Explorer of the Seas

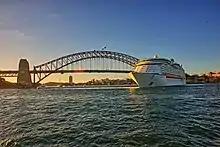
"Explorer of the Seas" visiting Sydney Harbour

An automated system for gathering data was installed in 2008.) At launch, "Explorer of the Seas" had a tonnage of , exceeding that of her sister ship by 32 GT and making her the world's largest passenger ship. She held that record until being overtaken by in 2002. In early 2015, "Explorer of the Seas" received major upgrades, including the replacement of the inline skating rink with a Flowrider surfing simulator and increasing her tonnage to 138,194 GT. The ship's godmother is American athlete Jackie Joyner-Kersee.